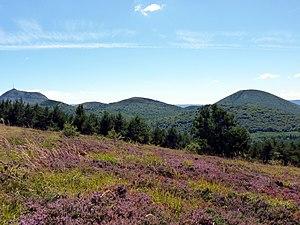
Depuis le Grand Sarcoui, une vue des Puys (de la gauche vers la droite